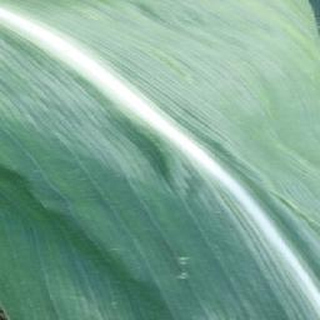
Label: healthy_corn